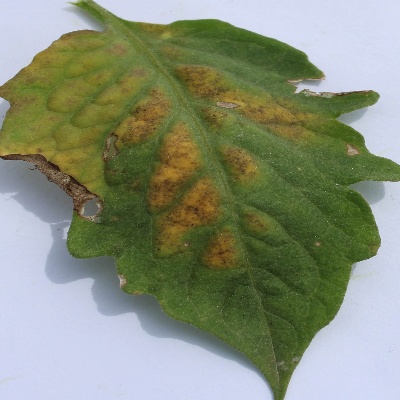
Crop: Tomato
Condition: leaf blight